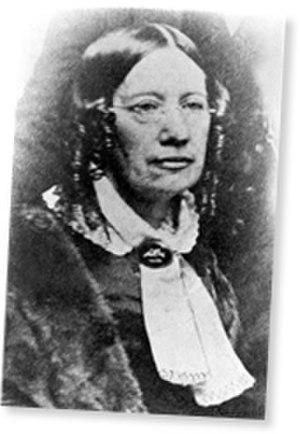
Catharine Esther Beecher est une enseignante américaine. Elle est connue pour sa lutte pour l'éducation des femmes ainsi que pour l'incorporation de l'école maternelle dans l'éducation des enfants. Elle est une pionnière dans le domaine des arts ménagers par ses réflexions sur la rationalisation des déplacements et des gestes de la ménagère dans l'habitation. Elle fait valoir le bien-fondé de l'abolition de l'esclavage. Elle écrit plusieurs traités dont, en 1840, le best-seller: American Woman's Home: Or, Principles of Domestic Science.